Sonja de Lennart

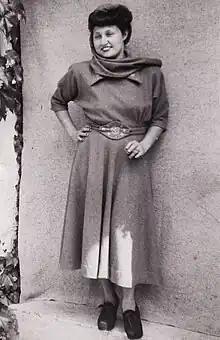

Sonja de Lennart (born 21 May 1920) is a German fashion designer. In 1948, she invented capri pants.